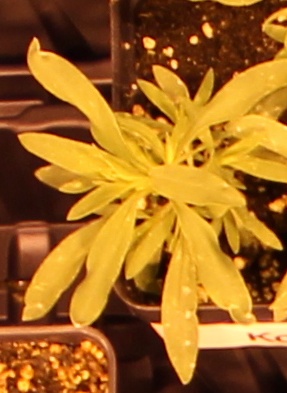
Label: Kochia